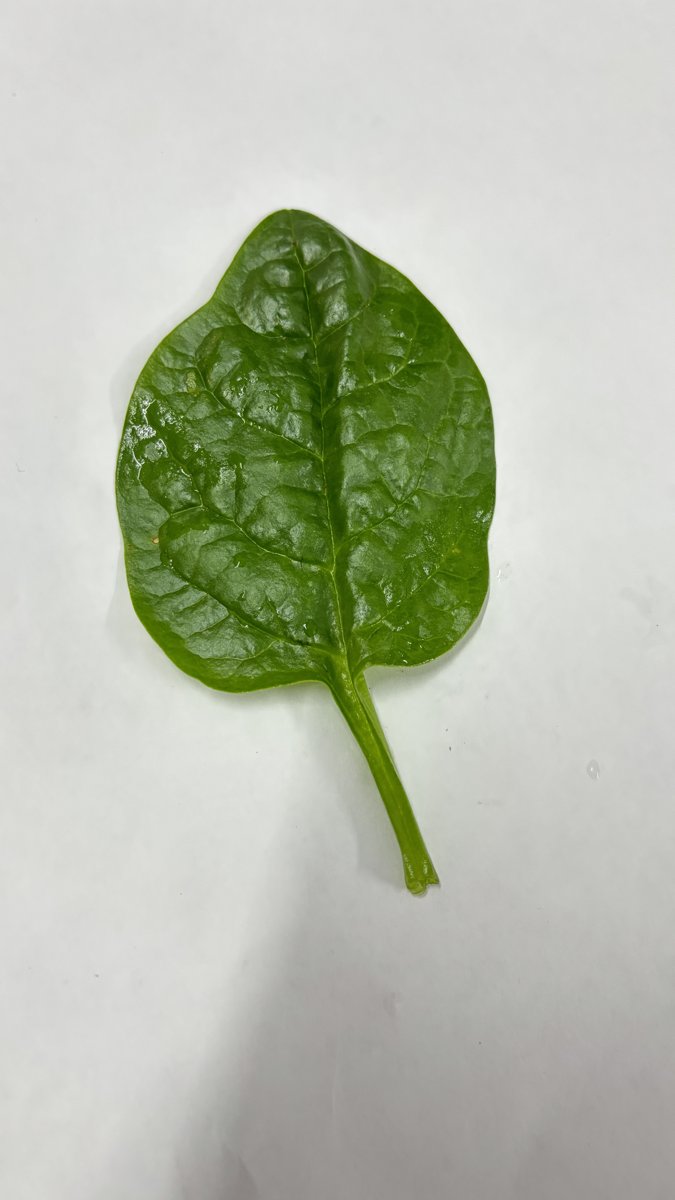
Label: Healthy-Leaf